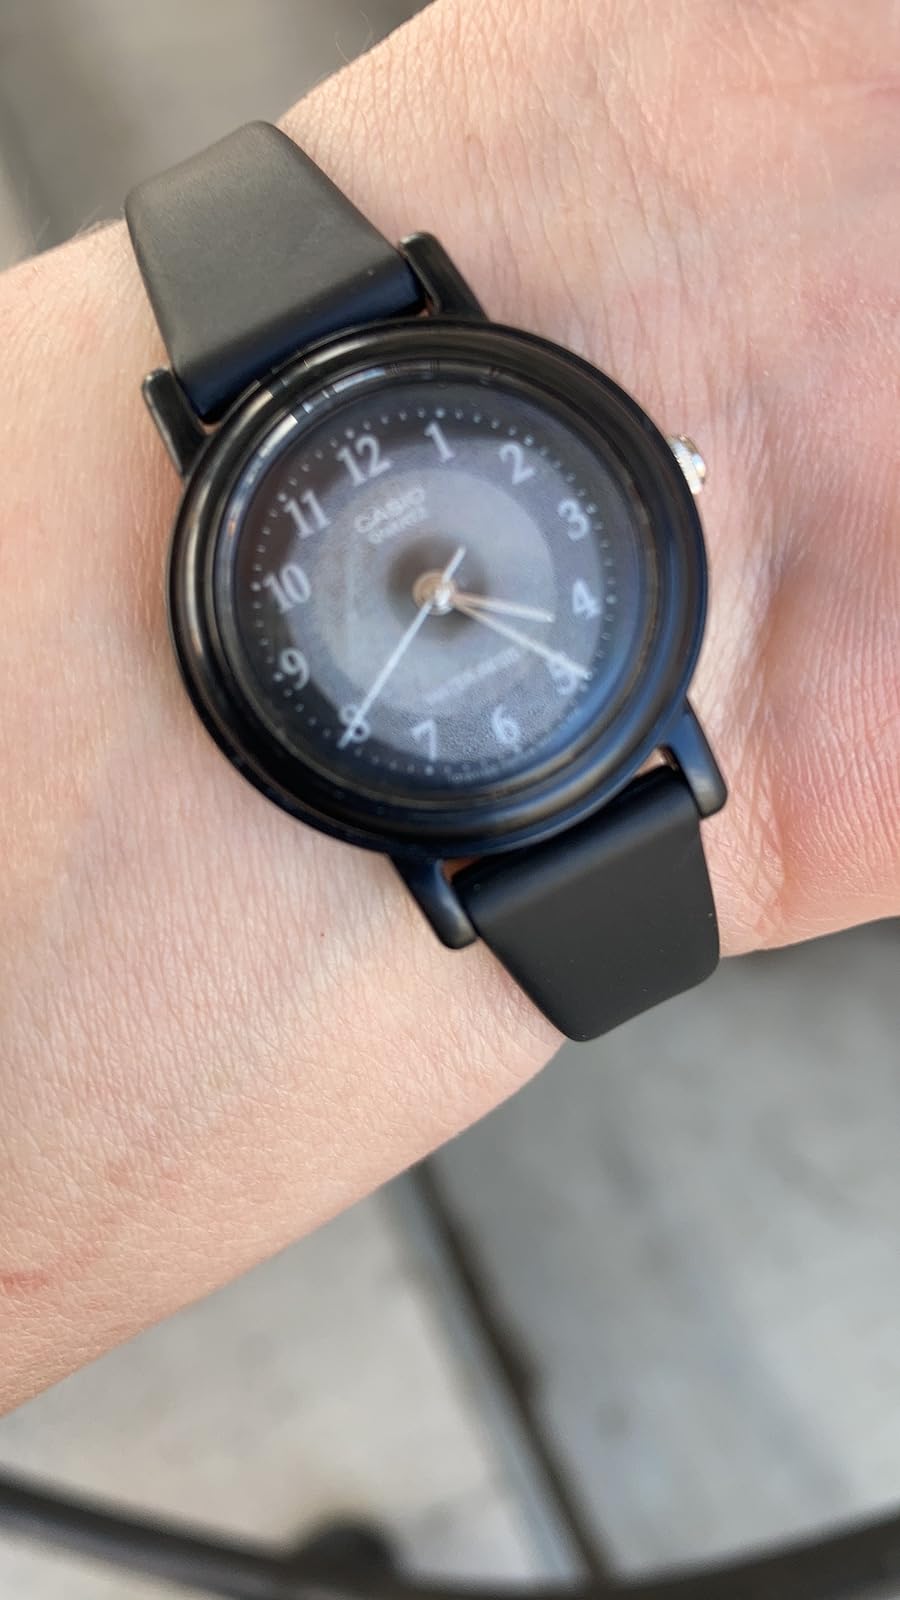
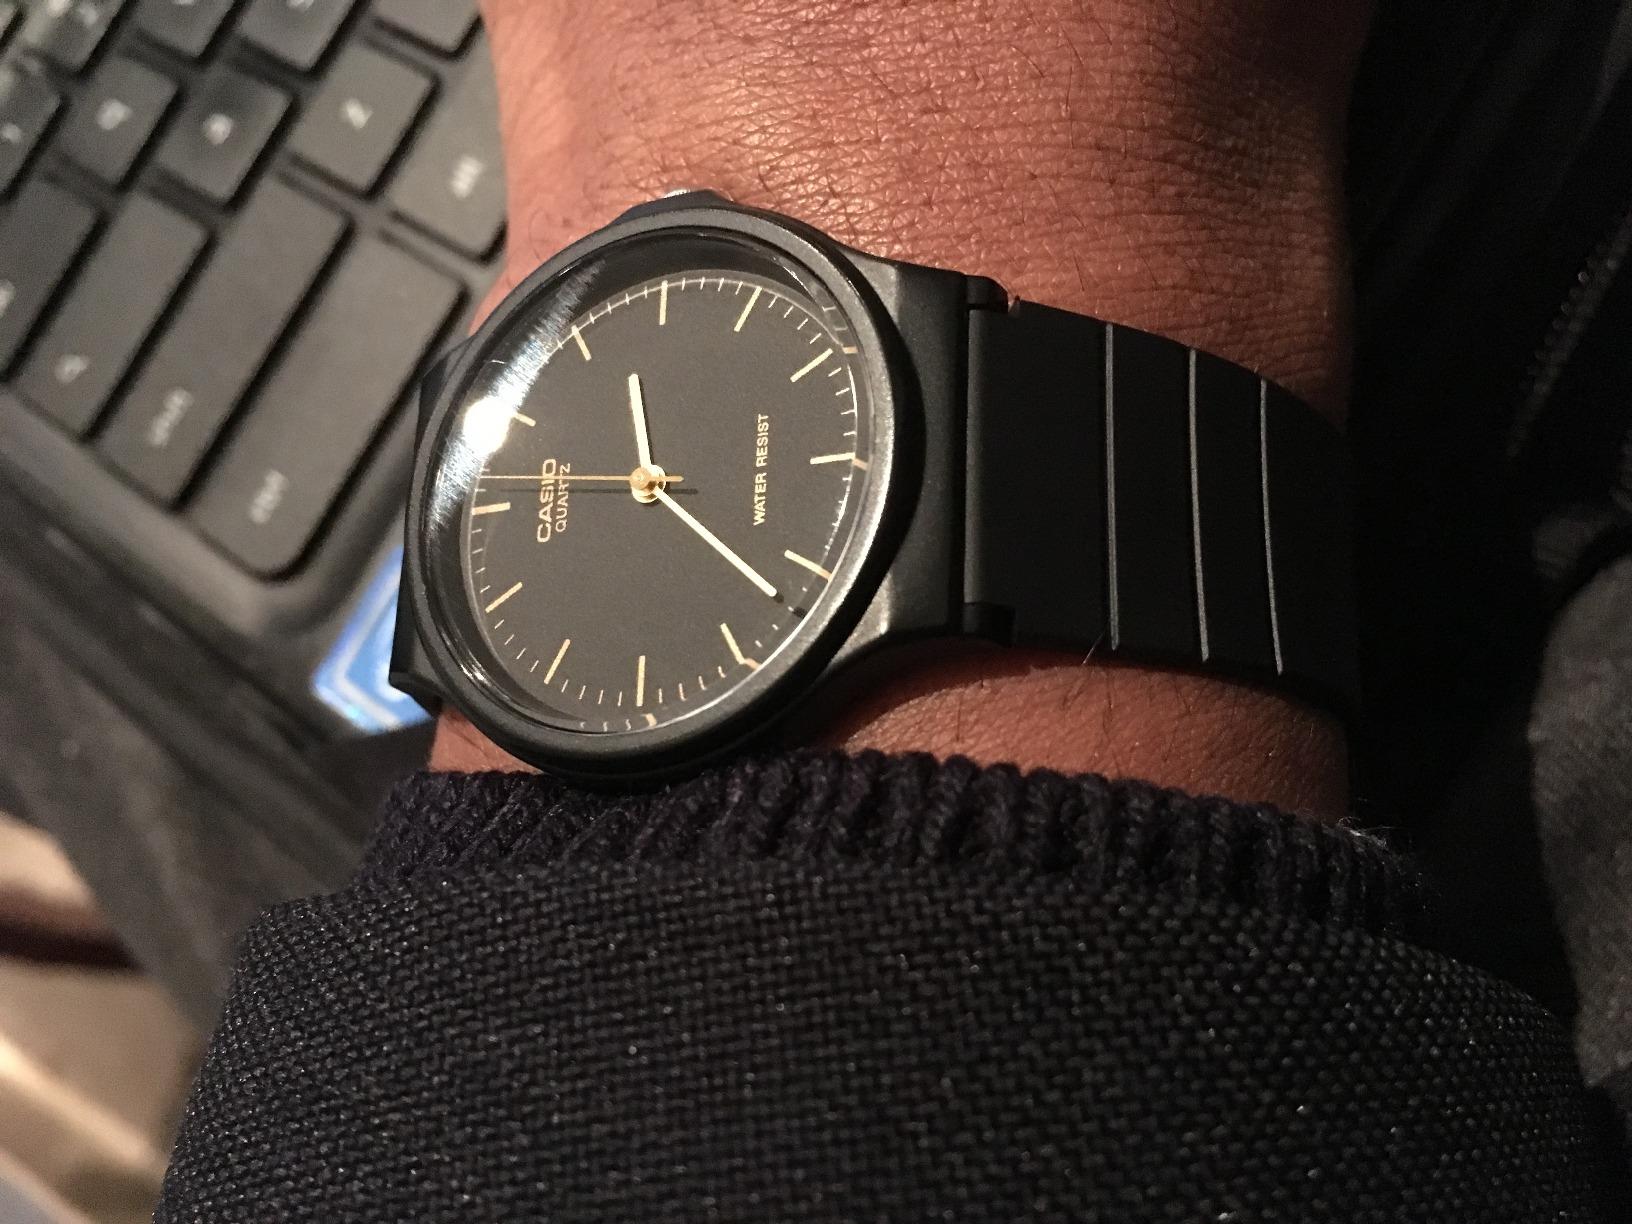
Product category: accessories_watch
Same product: no